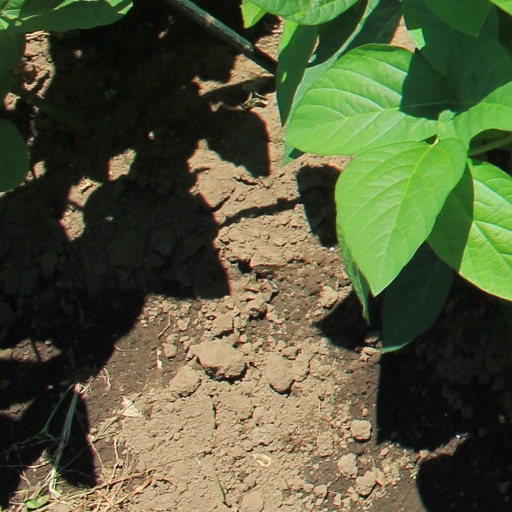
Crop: soybean